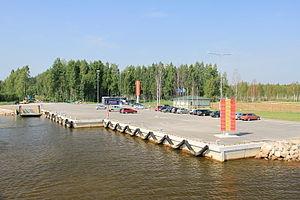
Parapalu est un village de la commune de Meeksi du comté de Tartu en Estonie.